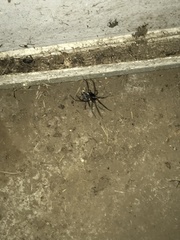
Species: Lactrodectus_hesperus